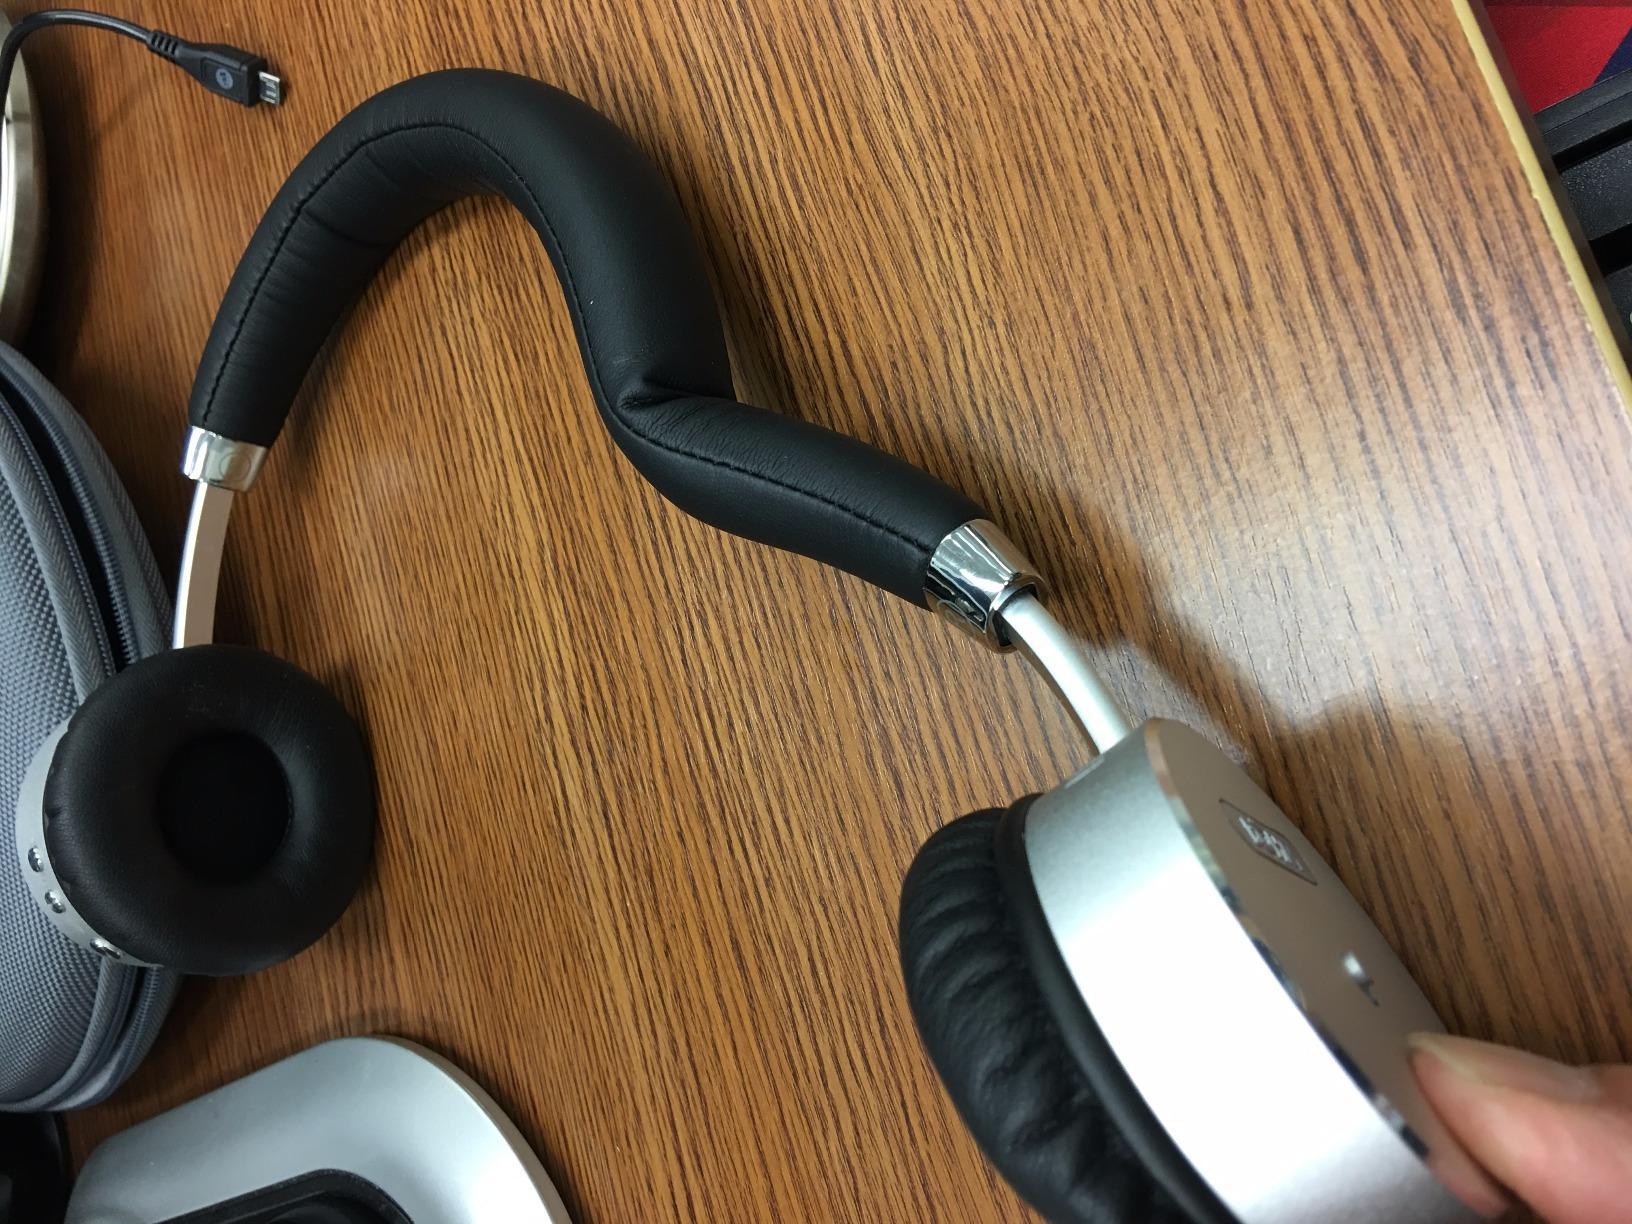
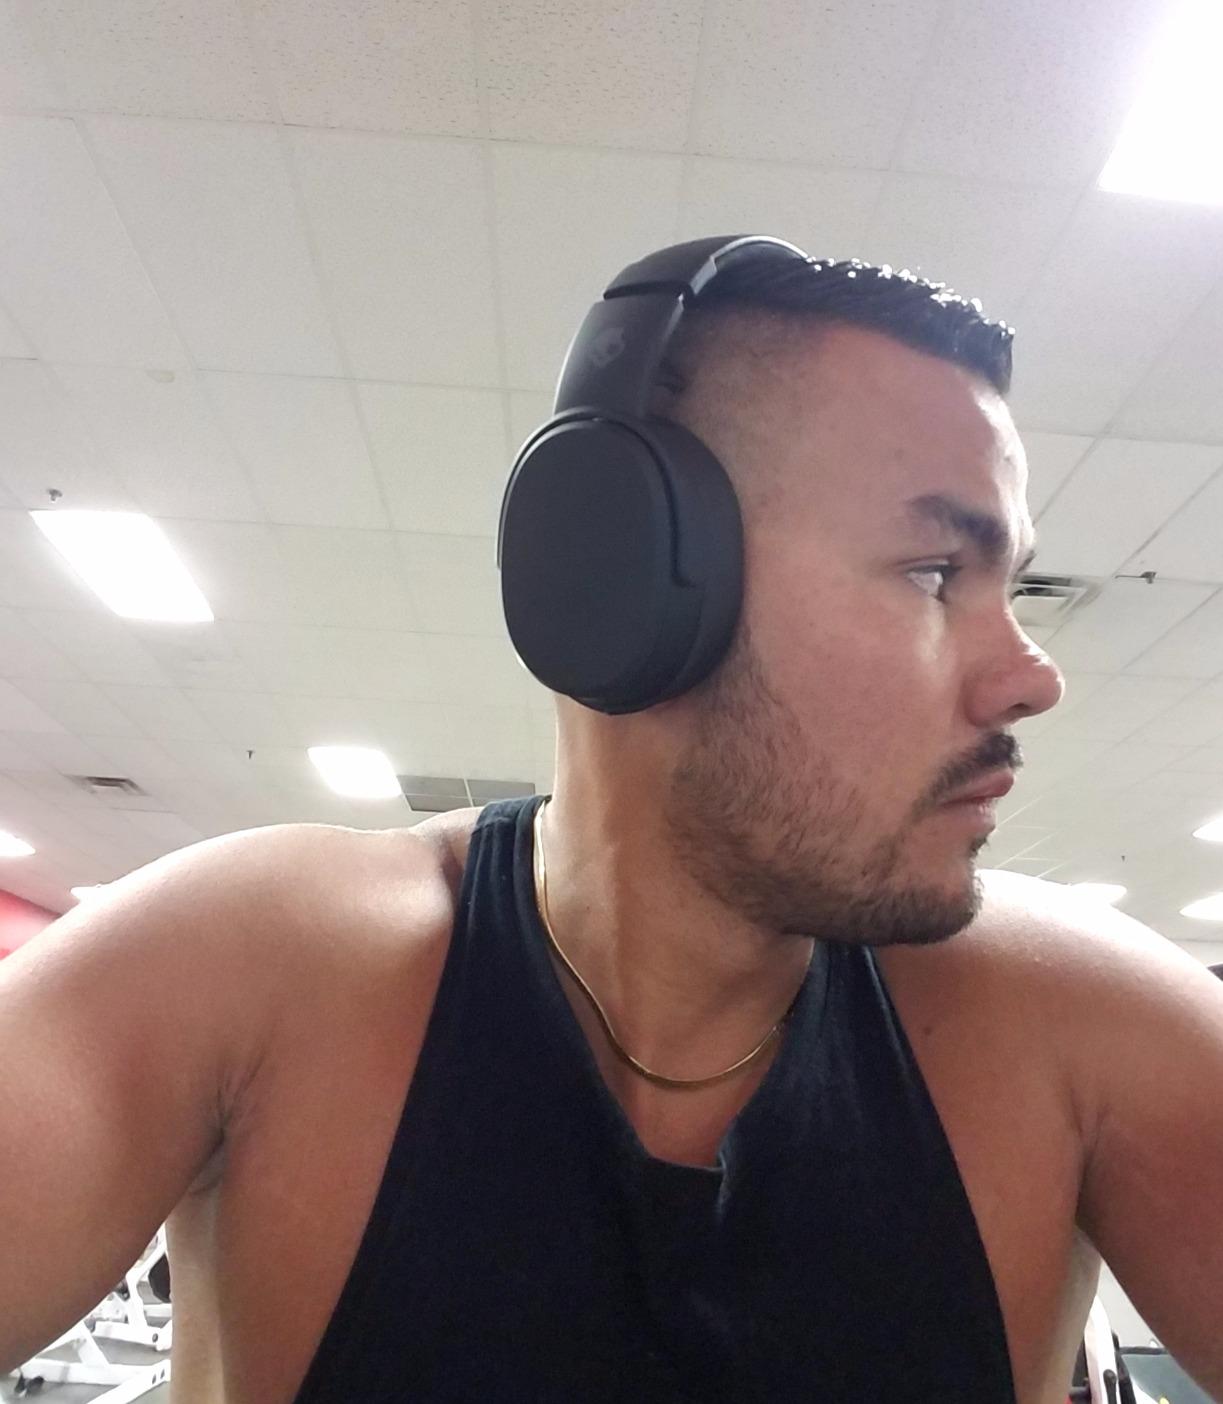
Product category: headphones
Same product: no